Ana Maiques

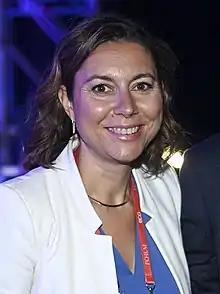
Maiques in 2021

Ana Maiques (born 1972 in Valencia, Spain) is a Spanish entrepreneur and business executive. She is the CEO and co-founder of Neuroelectrics, a company based in Barcelona that develops non-invasive brain stimulation devices to treat neurological disorders. Maiques is also the President of EsTech, a platform for high-growth technology companies in Spain, and a member of the European Innovation Council Advisory Board. She is a prominent advocate for gender diversity in STEM fields, promoting women's representation in tech and business. Ana Maiques was named as one of the Most Inspiring Fifty Women in Europe.